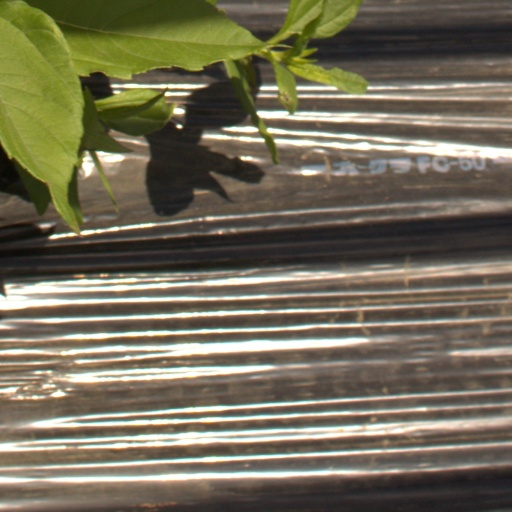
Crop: Jerusalem artichoke